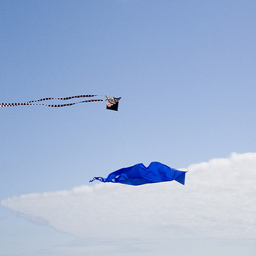
A kit in the sky with a blue cloth underneath it
There are two kites in a clear sky.
Two kites are flying in a pale blue sky.
Two kites being flown high in the sky.
Two kites are flying in the daytime sky.